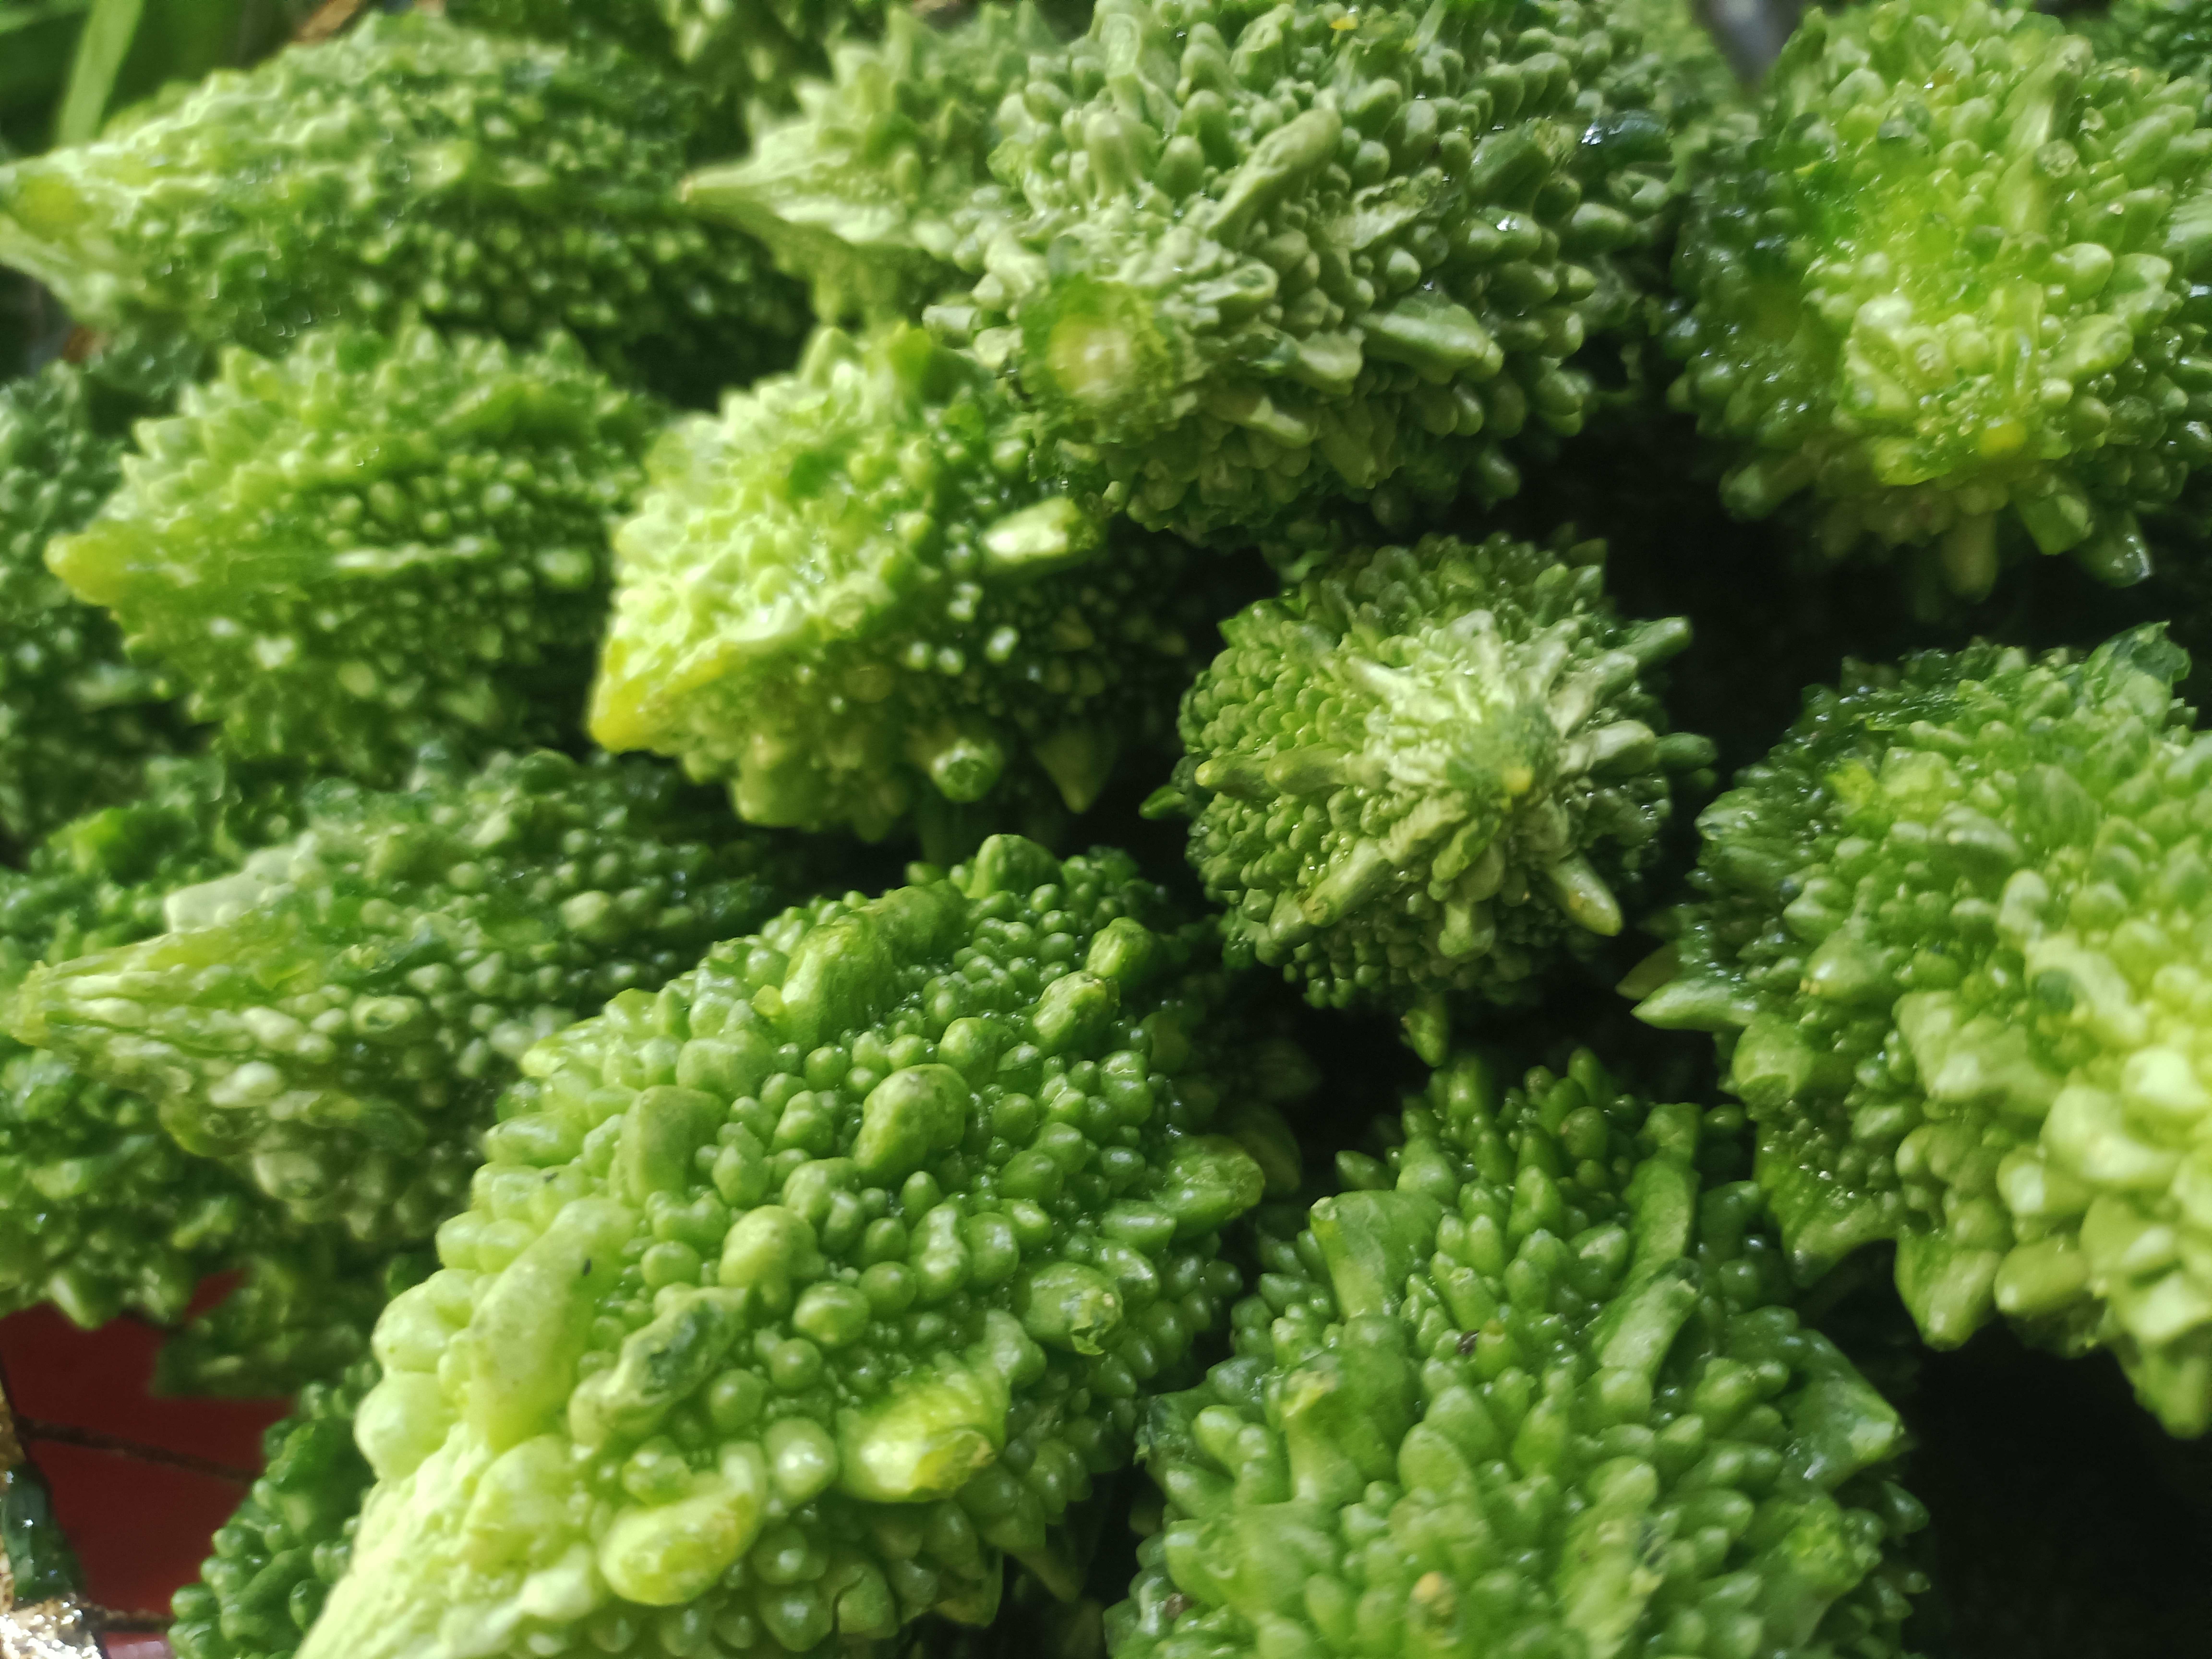
Label: Momordica charantia